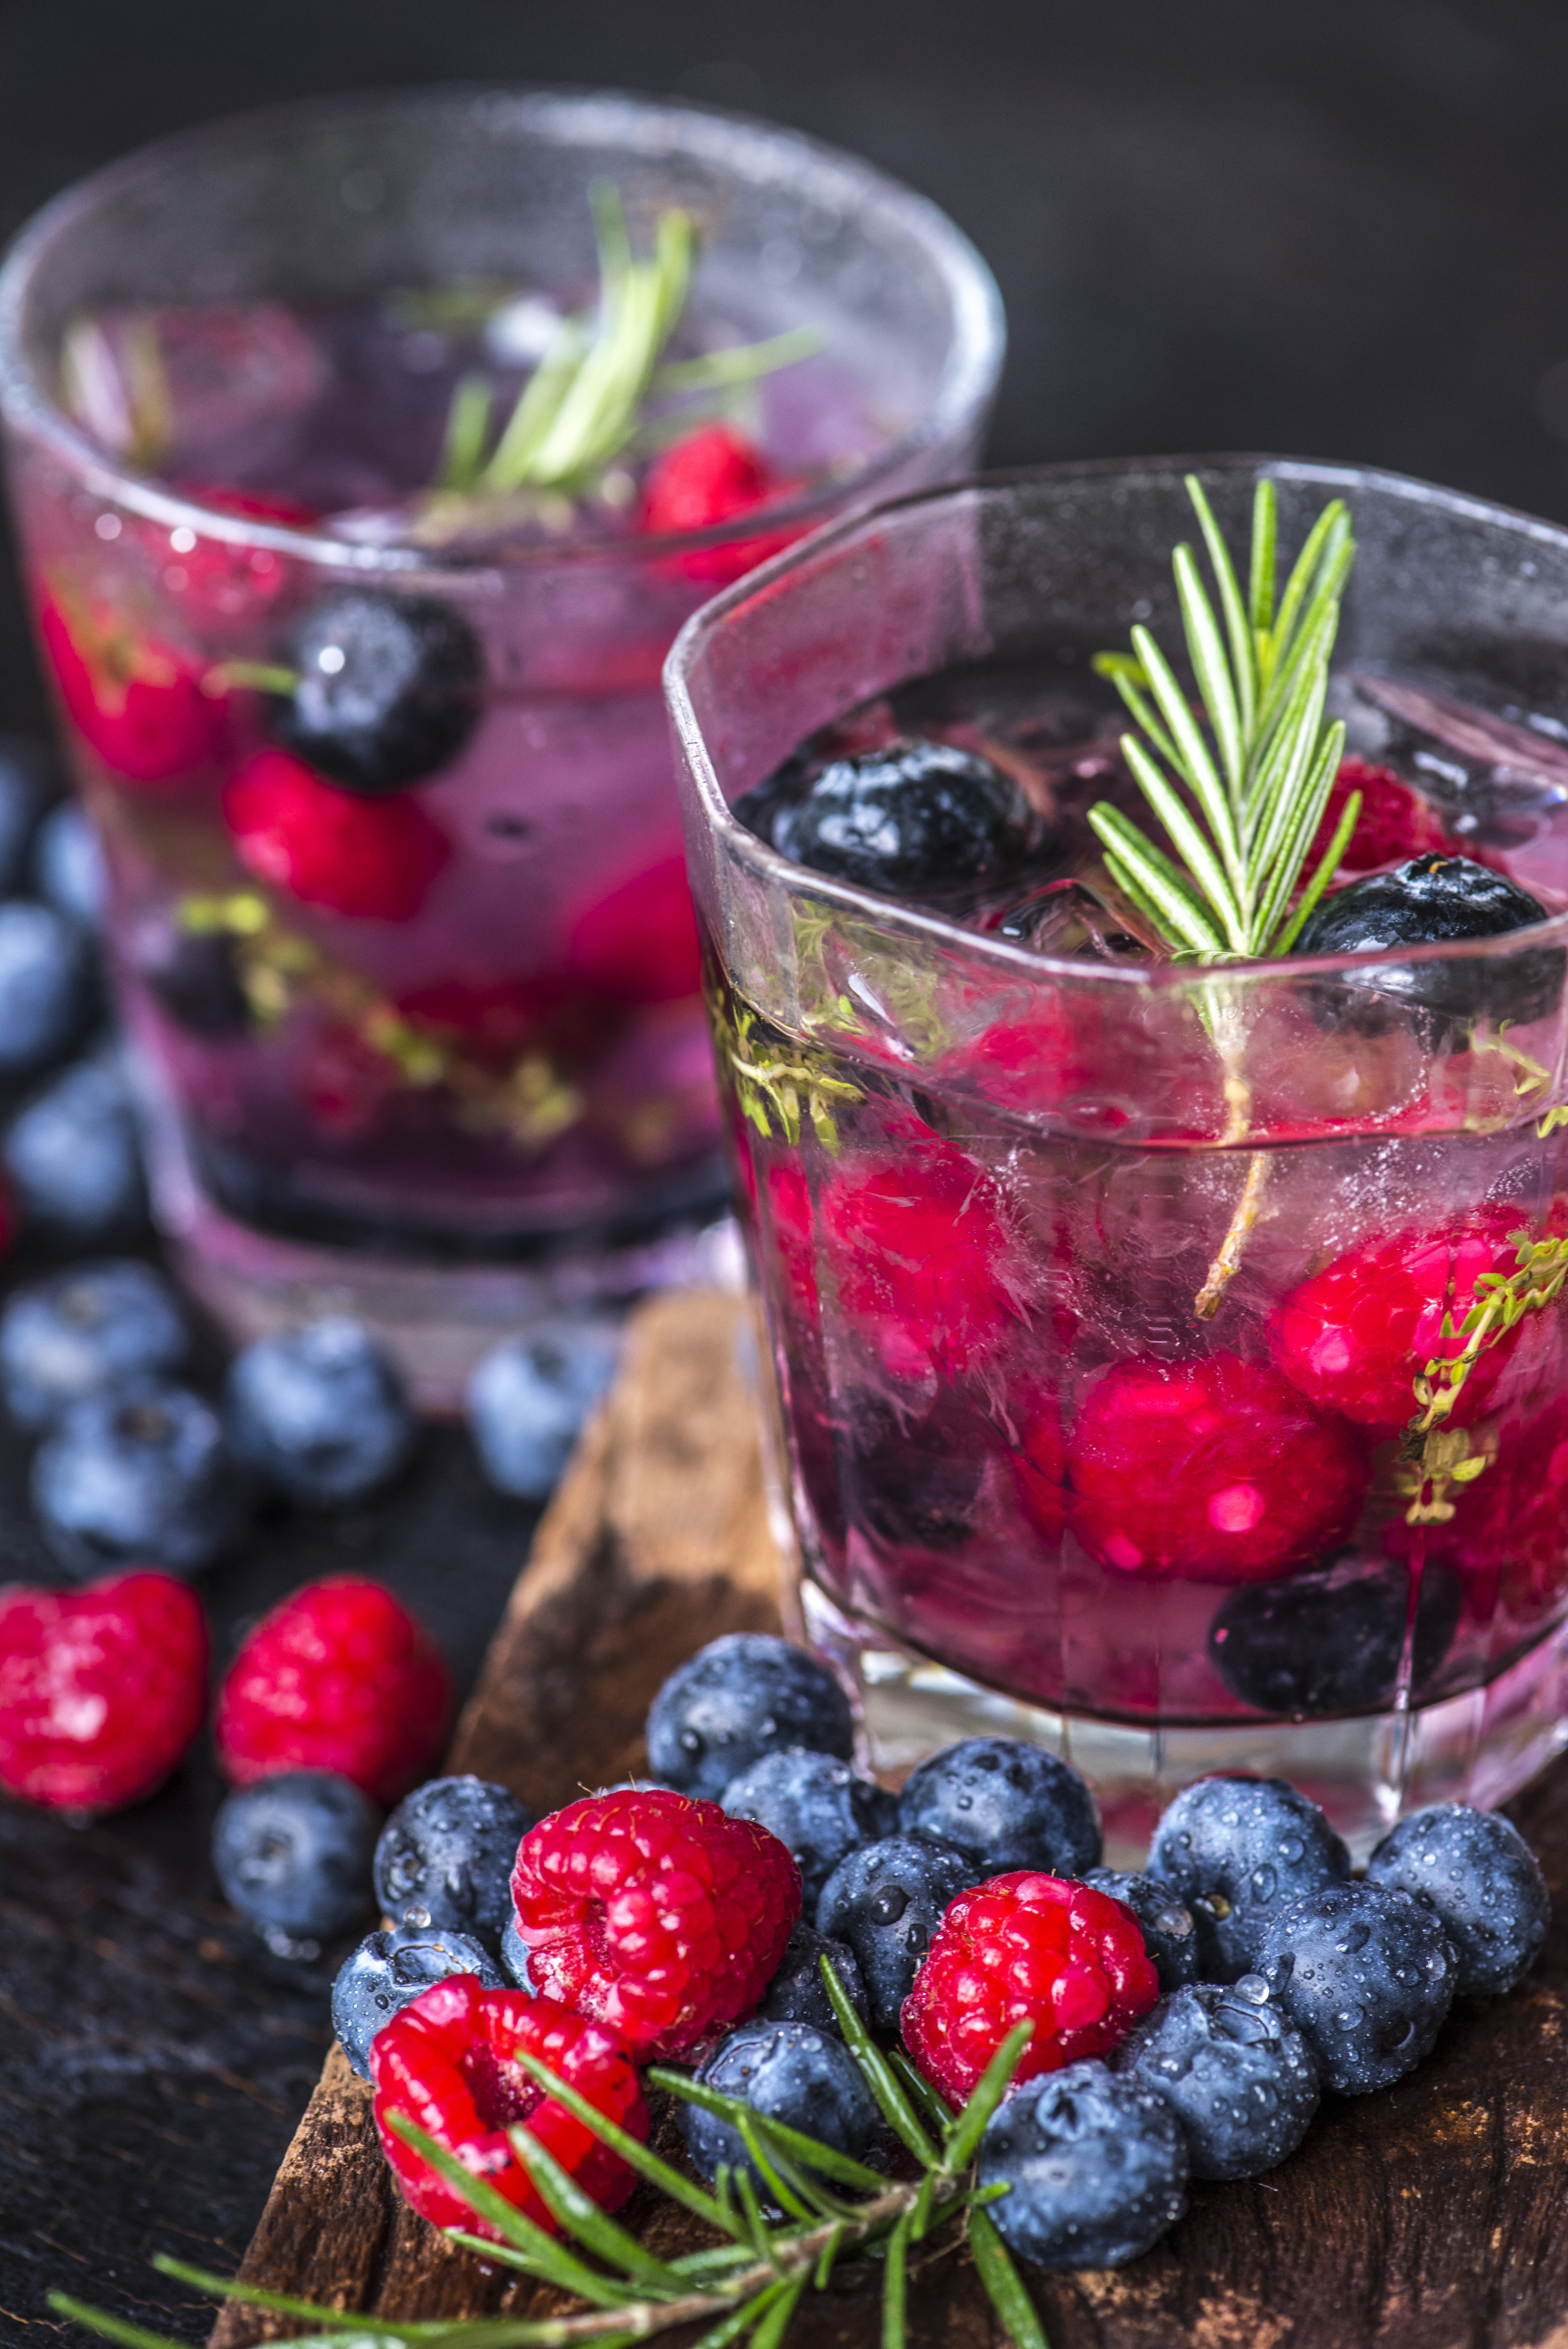
antioxidant, beverage, blueberry, closeup, cold water, detox, detox drink, detox water, drink, drinking, flavored, food photography, fresh, freshness, fruit, fruit flavored water, fruit infused water, healthcare, healthy, herb, hydrated, infused water, ingredients, juice, macro, menu, metabolism boosting, mixed berry, natural, nutrients, nutritious, organic, raspberry, recipe, refreshing, refreshment, rehydration, rosemary, soda, sparkling, summer, tasty, thirsty, vitamin, water, wellbeing, wellness, berry, superfood, frutti di bosco, cocktail, non alcoholic beverage, blackberry, blueberry tea, wine cocktail, shrub, punch, cocktail garnish, food, cranberry